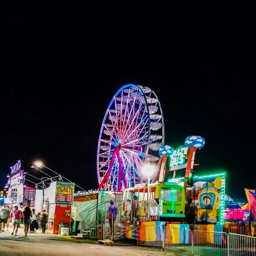
i love the fair at night